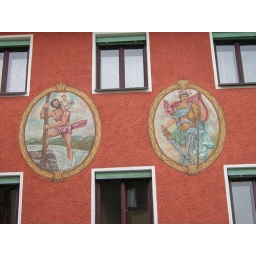
The exterior walls of many buildings in the older part of Innsbruck have colorful frescoes